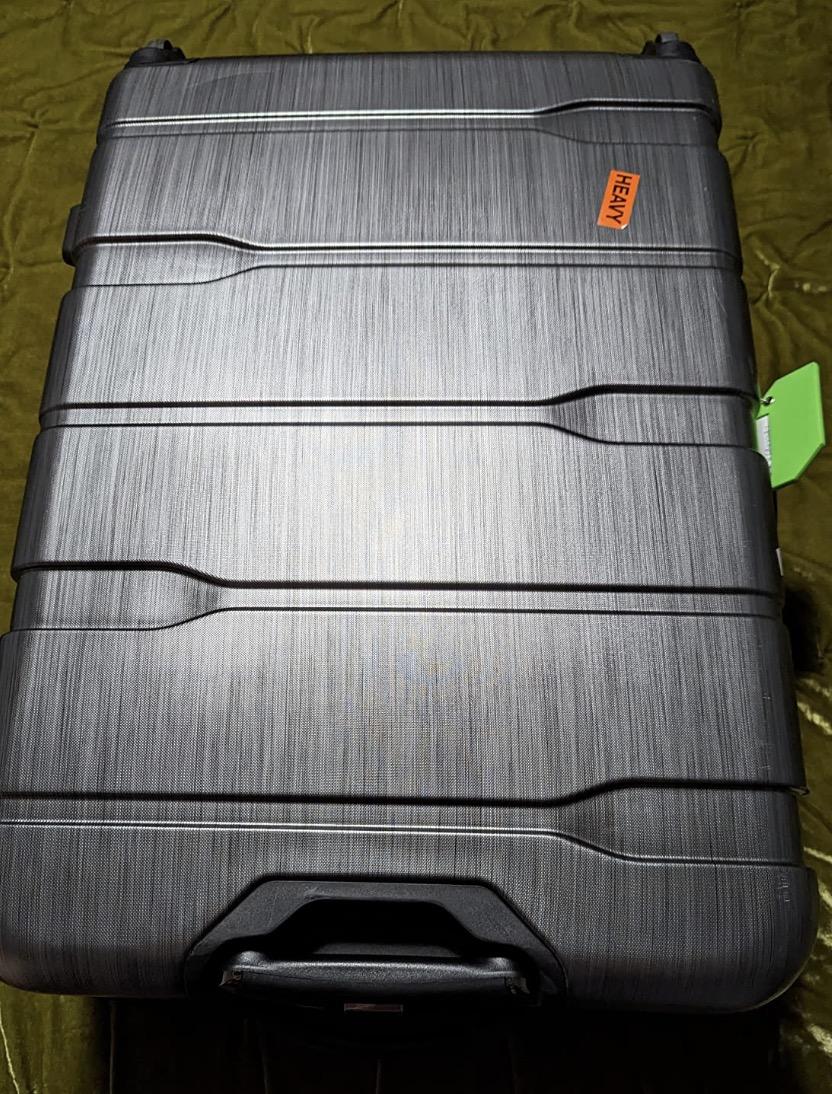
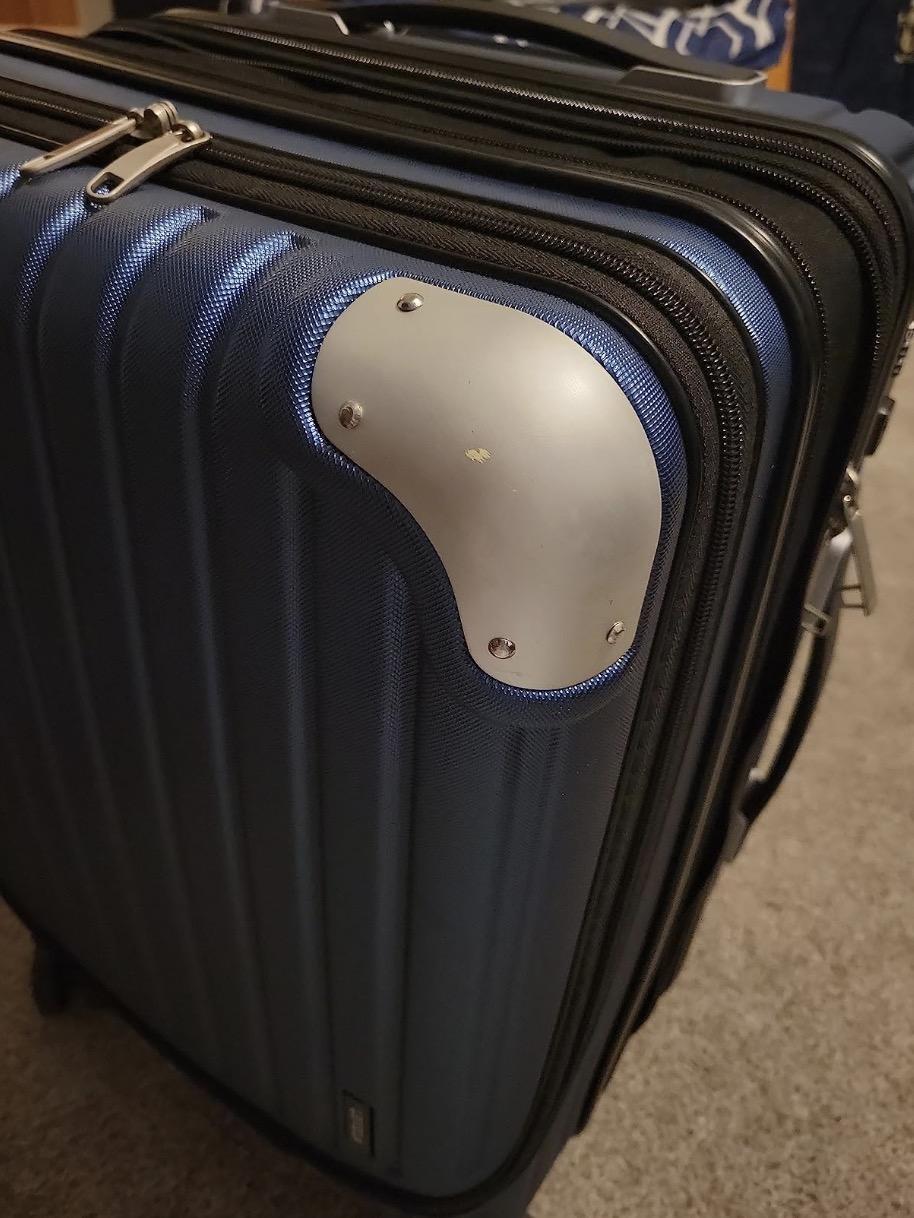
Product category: items_tea
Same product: no